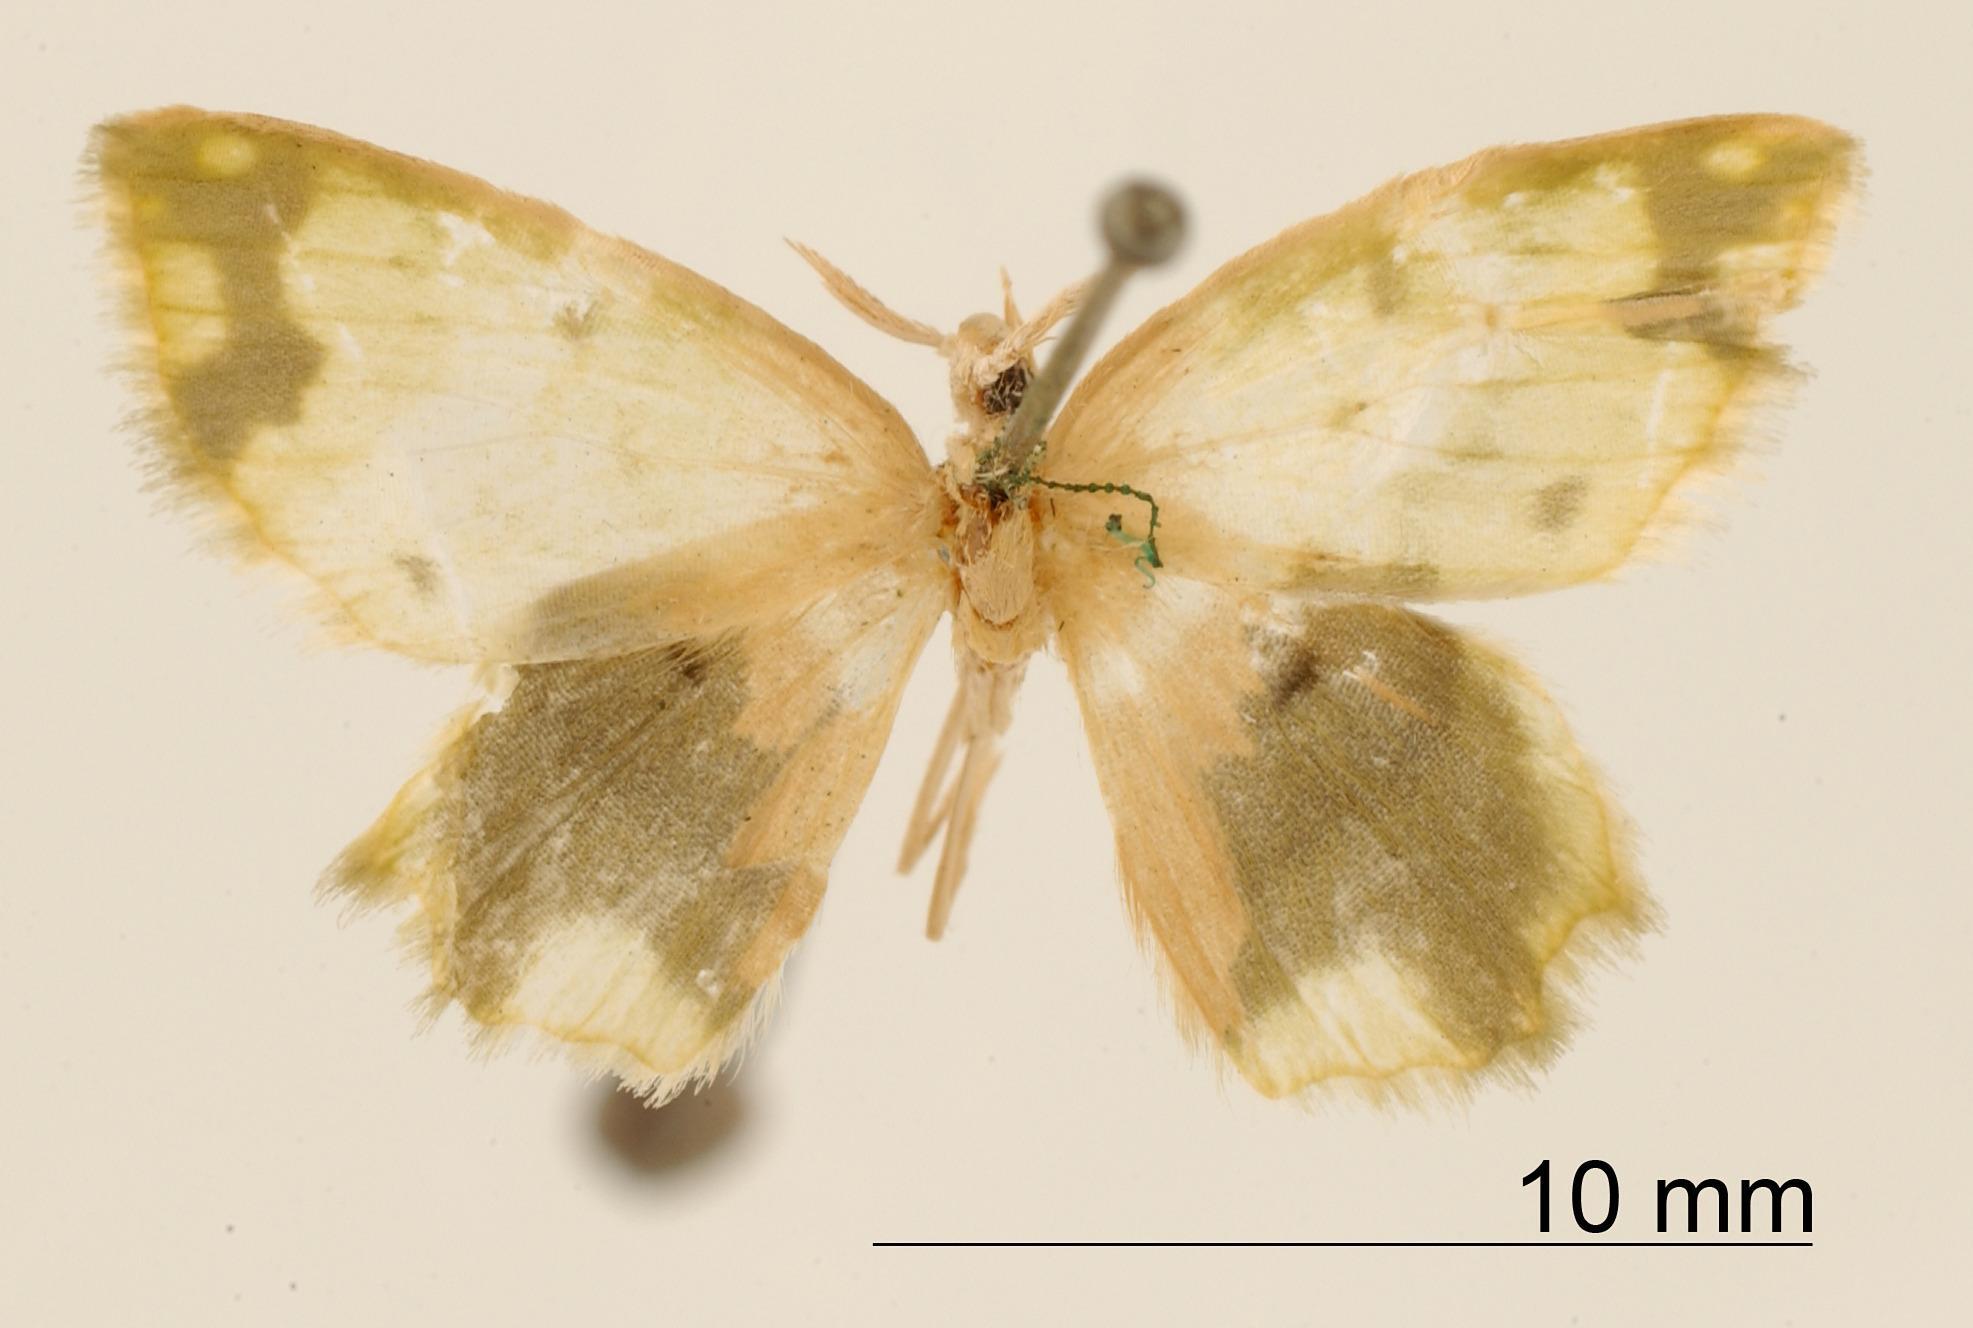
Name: Hydata digma
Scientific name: Hydata digma Dognin, 1923
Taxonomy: Animalia, Arthropoda, Insecta, Lepidoptera, Geometridae, Geometrinae
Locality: Rio Songo, Unknown, Bolivia